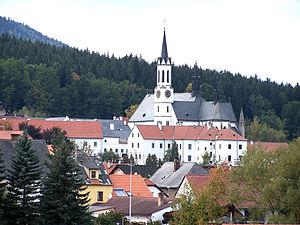
Vyšší Brod est une commune du district de Český Krumlov, dans la région de Bohême-du-Sud, en République tchèque. Sa population s'élevait à 2 617 habitants en 2020.
L'abbaye de Vyšší Brod est une abbaye cistercienne de styles gothique et baroque, fondée en 1259 à Vyšší Brod, en Bohême-du-Sud, dans le sud de la République tchèque.